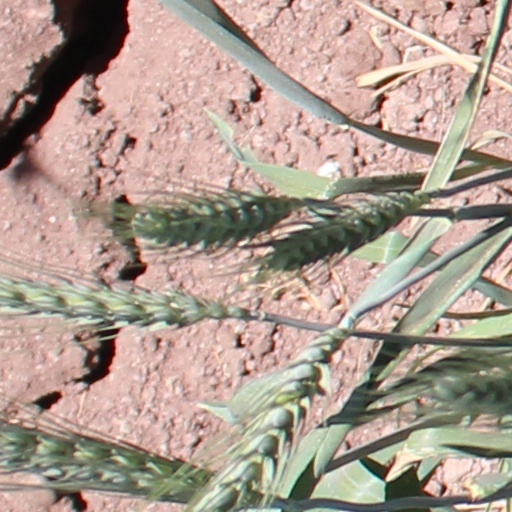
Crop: wheat